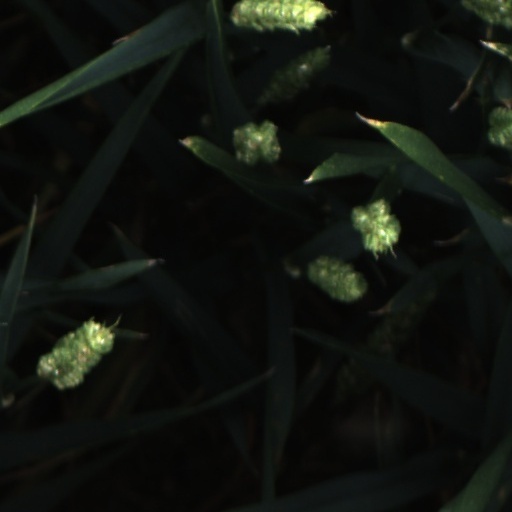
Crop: wheat